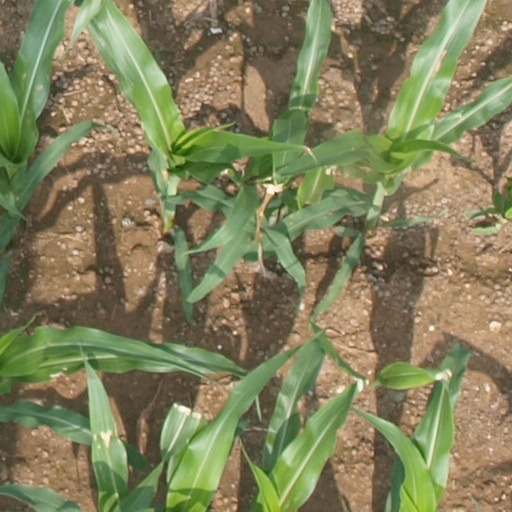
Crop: maize; corn